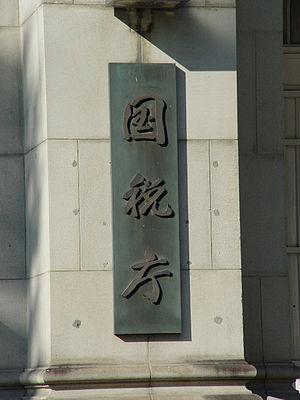
Le ministère des Finances est un des départements ministériels du Cabinet du Japon, officiellement traduit en anglais par Ministry of Finance.